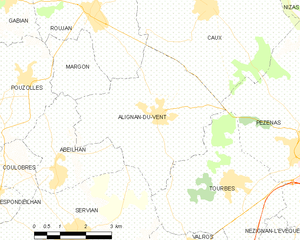
Carte de la commune française de code INSEE 34009 - Alignan-du-Vent
Alignan-du-Vent est une commune française située dans le département de l'Hérault, en région Occitanie. Ses habitants sont appelés les Alignanais.